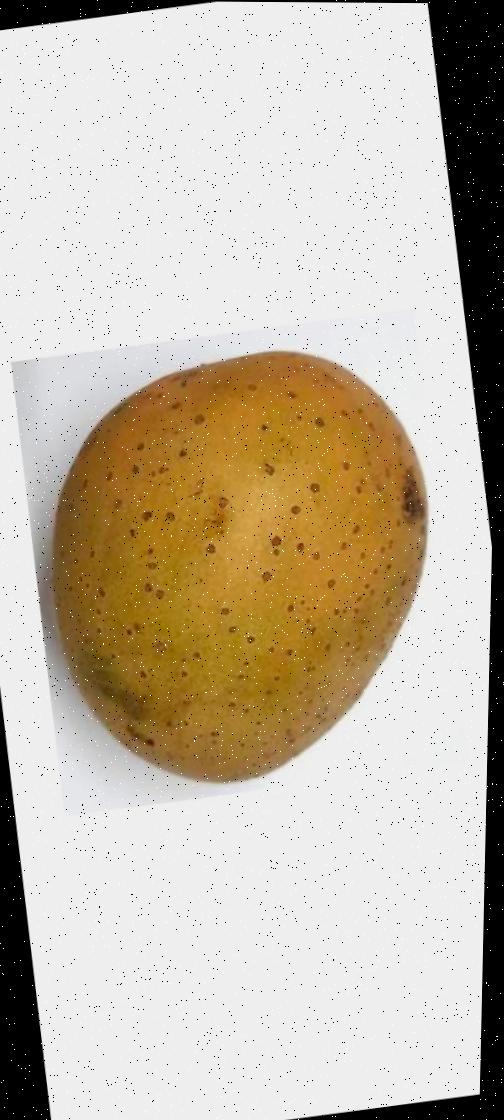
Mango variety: Gourmoti